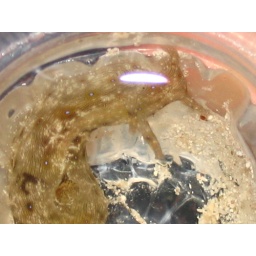
fat nudibranch in plastic cup